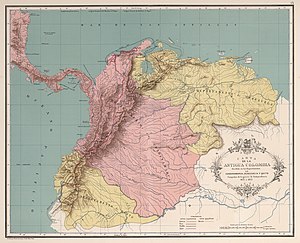
Ecuadors historie / Kampen for selvstændighed
Gran Colombia i 1820, da Quito endnu ikke var indlemmet
Ecuadors historie vedrører den historiske udvikling i den nordvestligste del af Sydamerika.